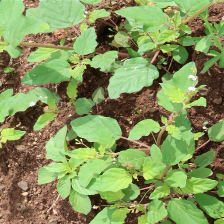
Weed species: Punarnava _(Boerhaavia diffusa)